Wube Haile Maryam

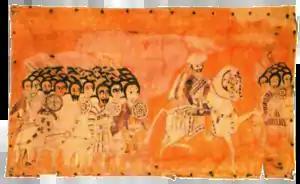
Ras Wube (mounted) on a painting from c. 1880

Some sources date the ending of Zemene Mesafint era, during which Ethiopia lacked effective central authority from approximately 1769 to approximately 1855, to "Ras" Ali II's defeat at the Battle of Ayshal in 1853, after which Kassa became the "de facto" ruler of Ethiopia. However, other sources denote the ending of the Zemene Mesafint as Wube's defeat in 1855, as the last remaining autonomous regional ruler. On 9 February 1855, Wube's army was defeated by Kassa Hailu and Wube was captured and imprisoned. Within a few days, Kassa, who had previously been titled as a "Negus", was finally crowned Emperor Tewodros II, ironically by Abuna Salama III in the Dirasge Mariam Church. Although some sources suggest that Wube may have died in 1855, it is more commonly accepted that he spent the later part of his years in prison and died in 1867.